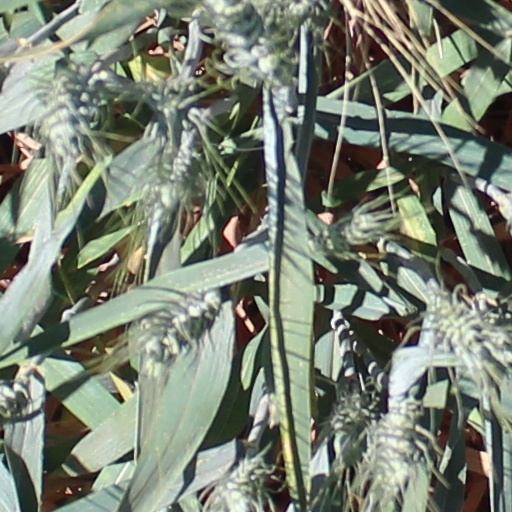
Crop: wheat